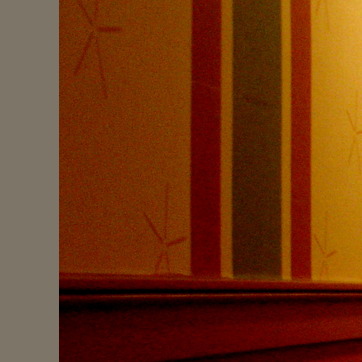
Material: wallpaper